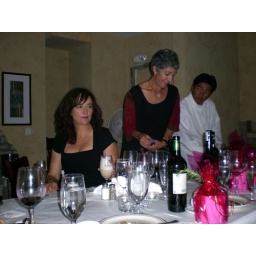
Mom gets checked out by bus boy